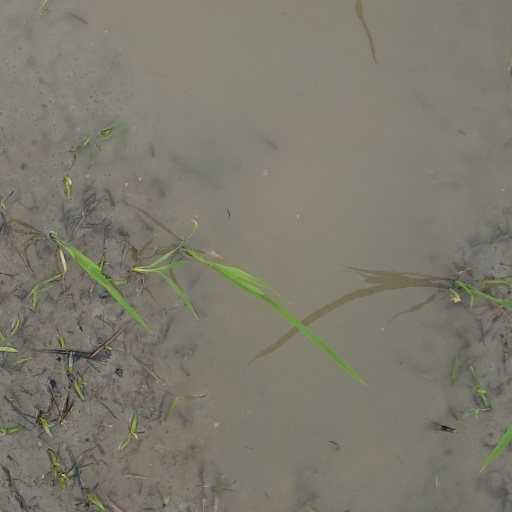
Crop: rice